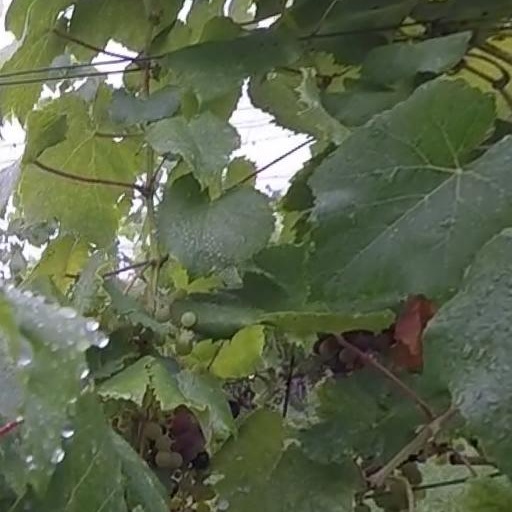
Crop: grape